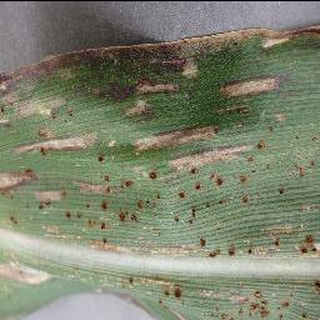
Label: corn_cercospora_leaf_spot